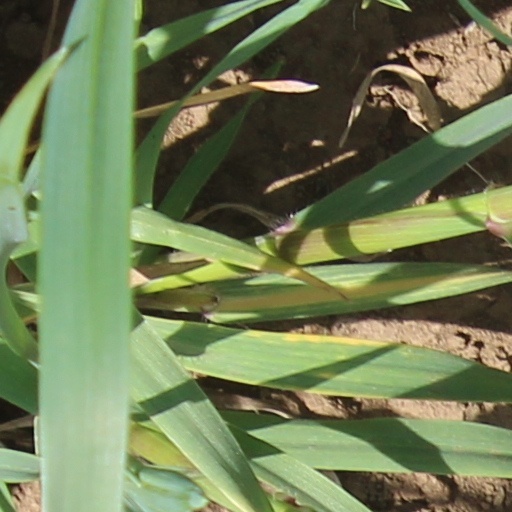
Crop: wheat